Wang Ching-cheng

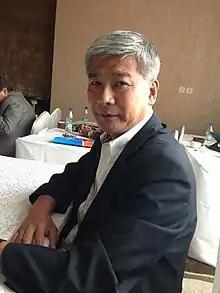
Wang Ching-cheng

Wang Ching-cheng (born 22 November 1958 in Kaohsiung) is a former Taiwanese 800m runner.